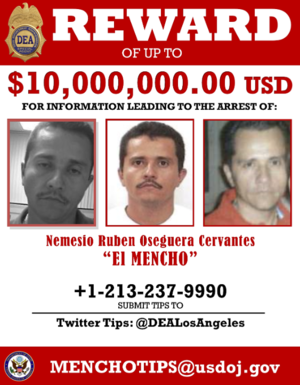
Nemesio Oseguera Cervantes, plus couramment appelé El Mencho, est un baron de la drogue présumé, ainsi que le chef du cartel de Jalisco Nouvelle Génération, un groupe criminel mexicain basé au Jalisco. Il est le criminel le plus recherché du Mexique et l'un des plus recherchés des États-Unis. Les deux gouvernements offrent jusqu'à 30 millions de pesos mexicains et 10 millions de dollars américains respectivement, pour toute information qui conduirait à son arrestation.